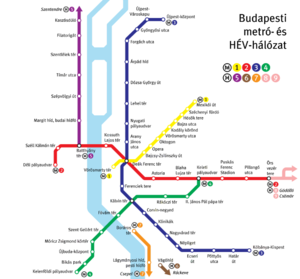
Le métro de Budapest est l'un des moyens de transport en commun de Budapest. Il y a deux gabarits différents : tout d'abord le métro dit du Millénium, inauguré pour le millénaire de la Hongrie et qui est le deuxième plus ancien métro d'Europe après celui de Londres, ensuite, dans les années 1970 sous le régime communiste sont créées deux nouvelles lignes, étendues par la suite, avec une quatrième ligne inaugurée le 28 mars 2014.